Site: brandenburg
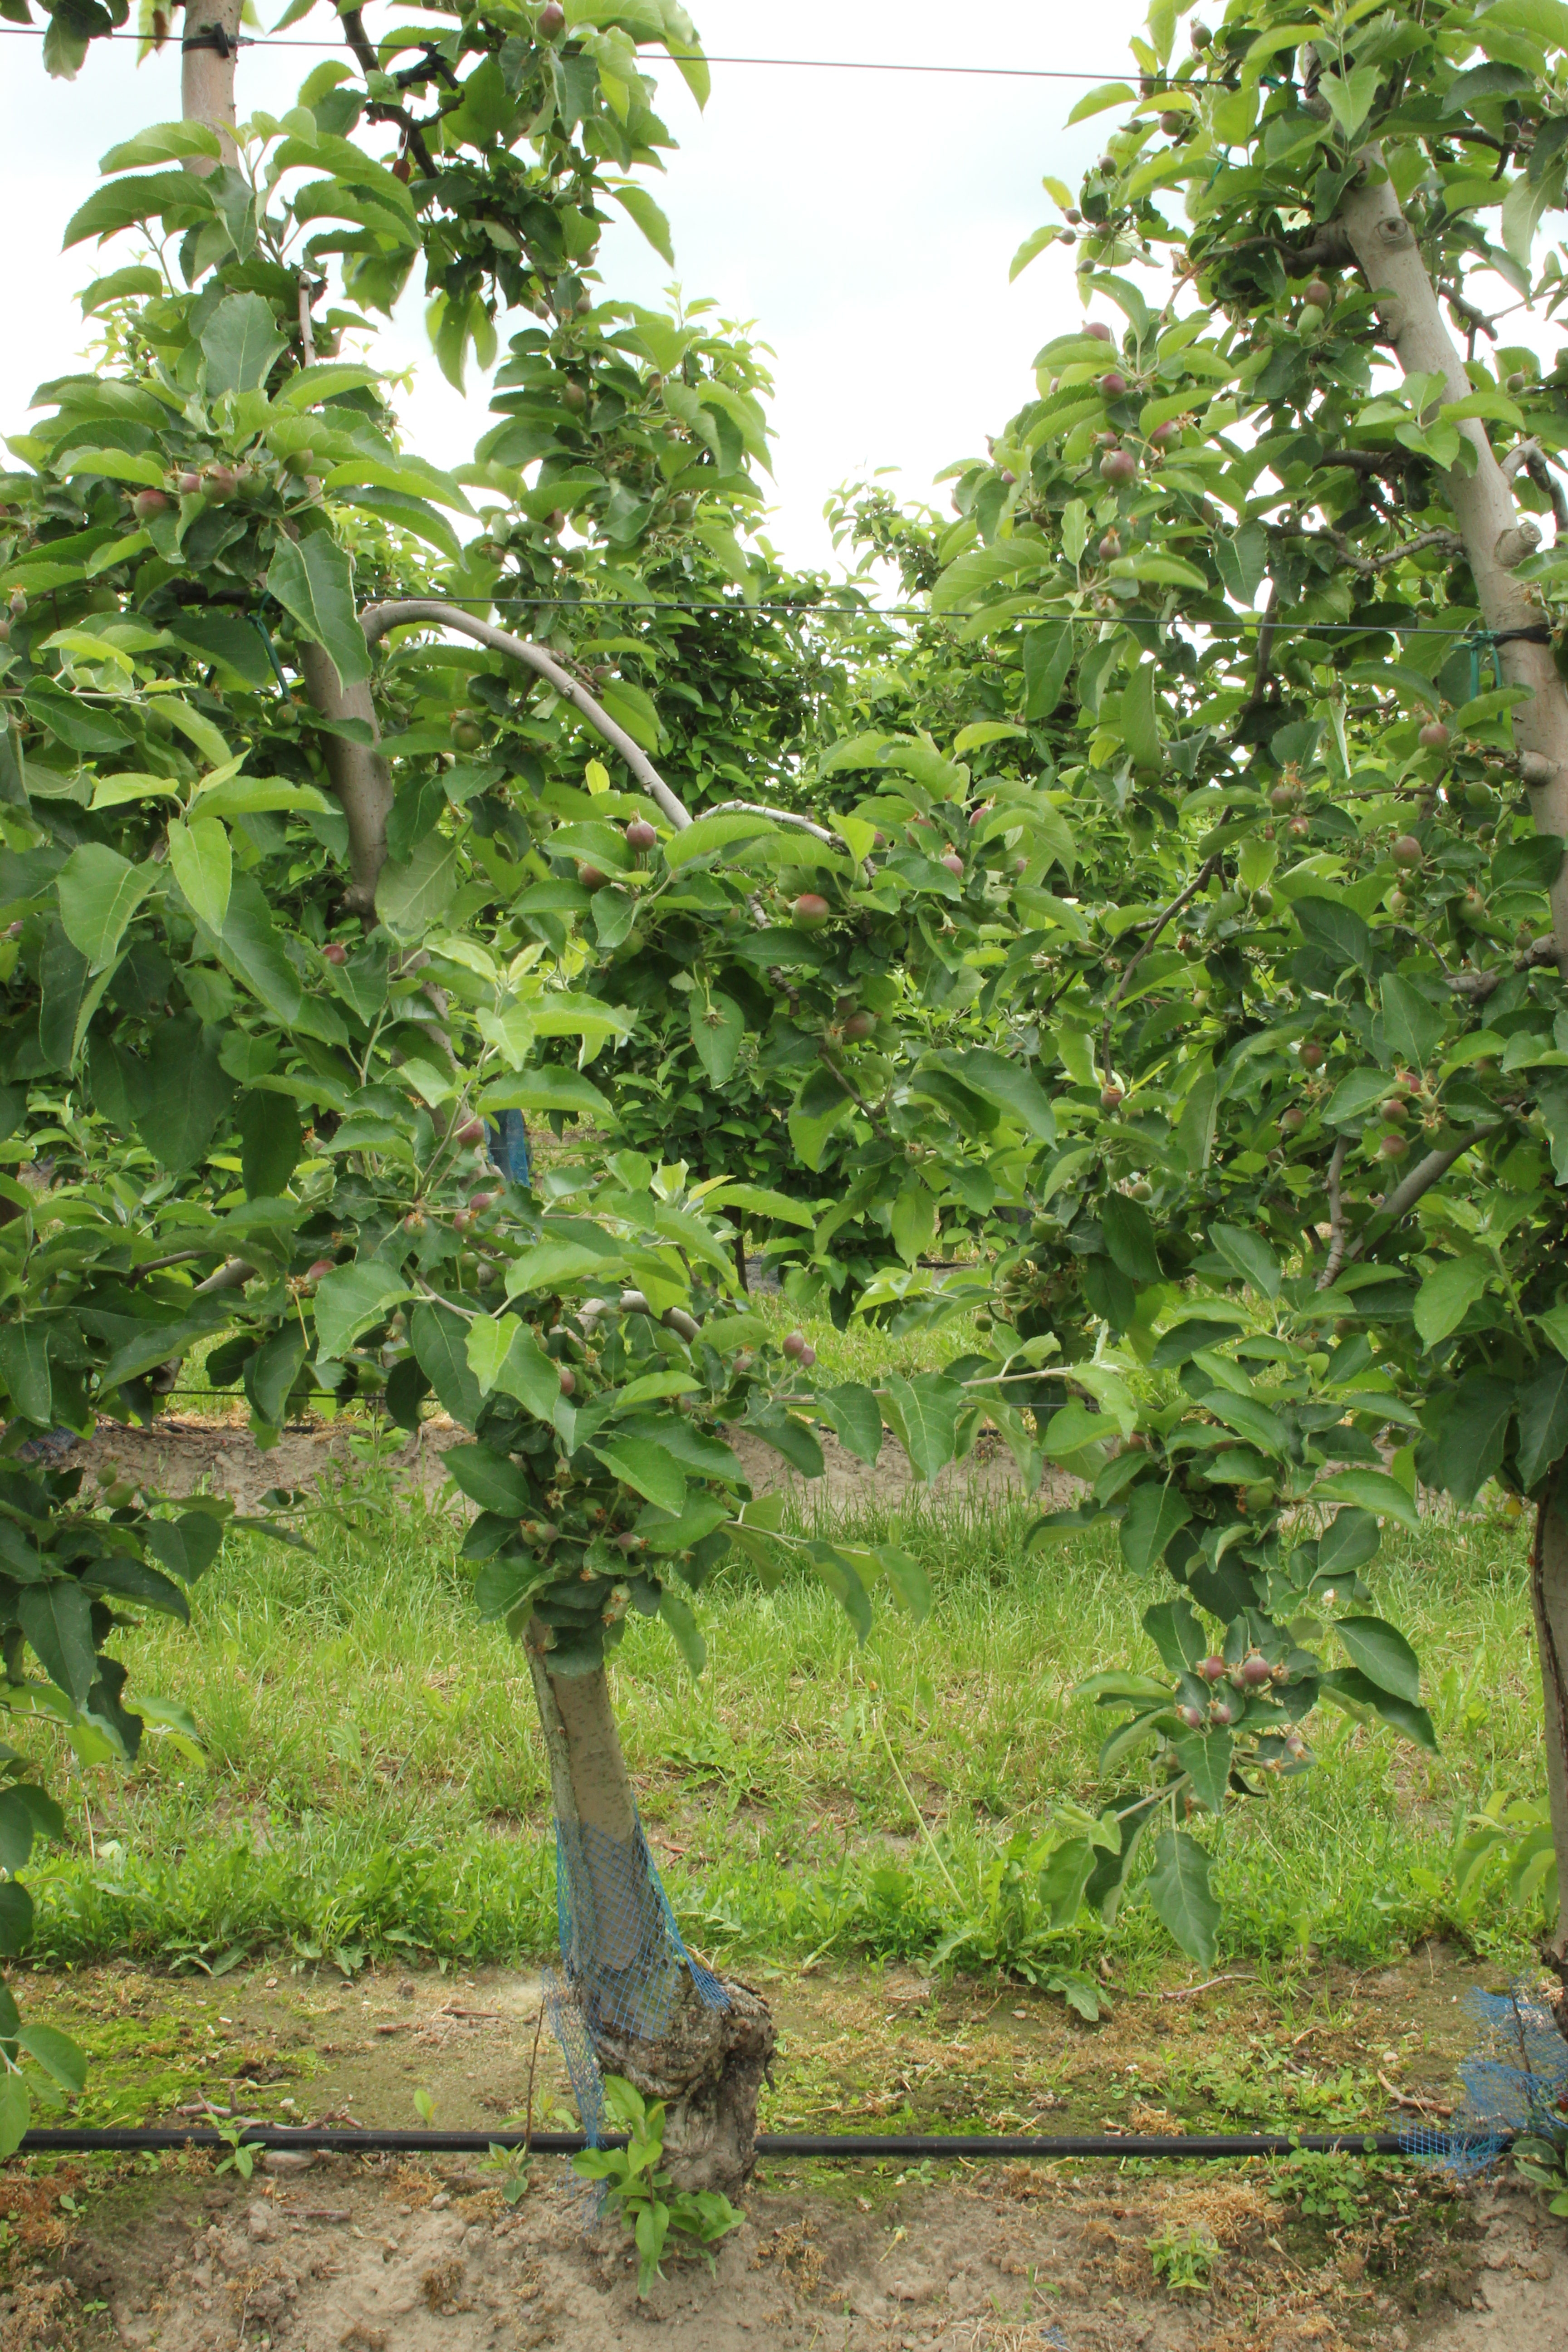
Growth stage (BBCH 72): Development of fruit